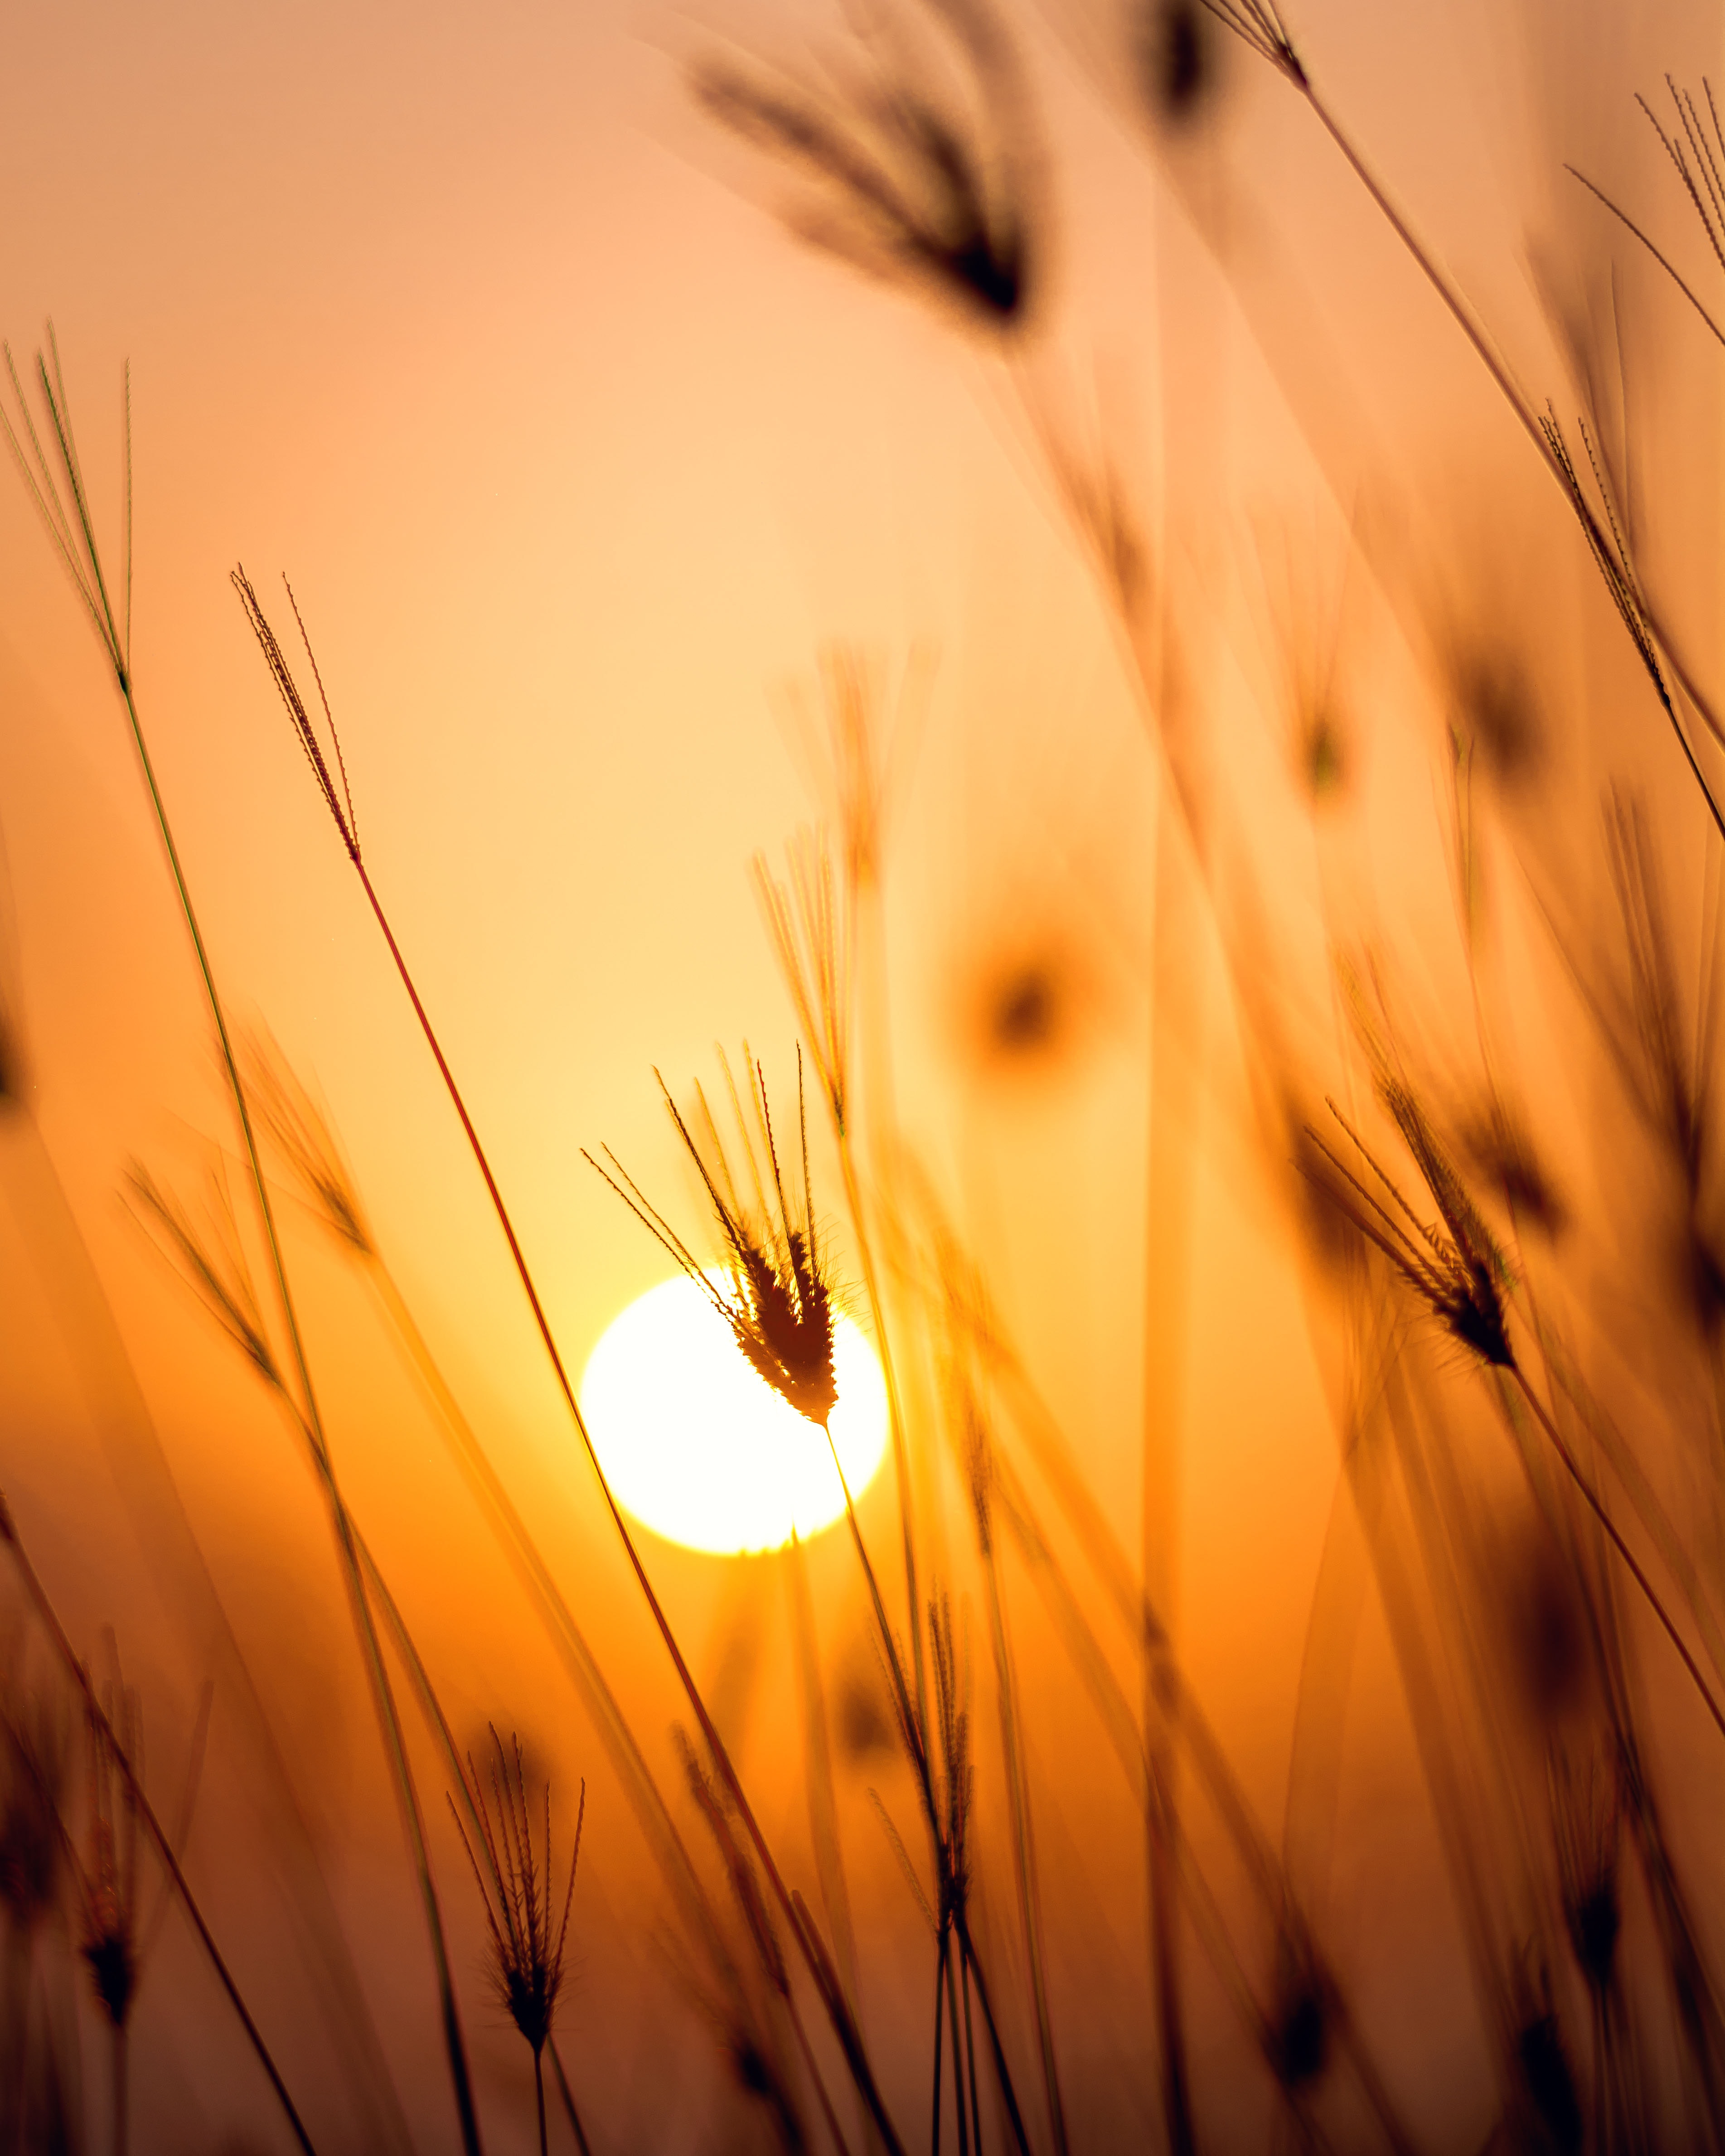
yellow, sky, sun, macro photography, close up, morning, sunlight, flower, grass family, grass, computer wallpaper, sunrise, commodity, evening, wheat, plant stem, stock photography